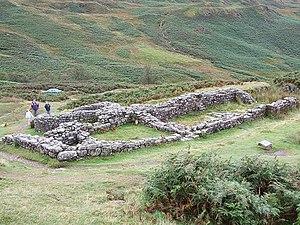
Cet article porte sur les forts et autres structures du mur d'Hadrien, système de fortifications fait de pierre et de terre et édifié de 122 à environ 128 dans l'ancienne province romaine de Bretagne, aujourd'hui en Cumbria et Northumberland dans le nord de l'Angleterre.